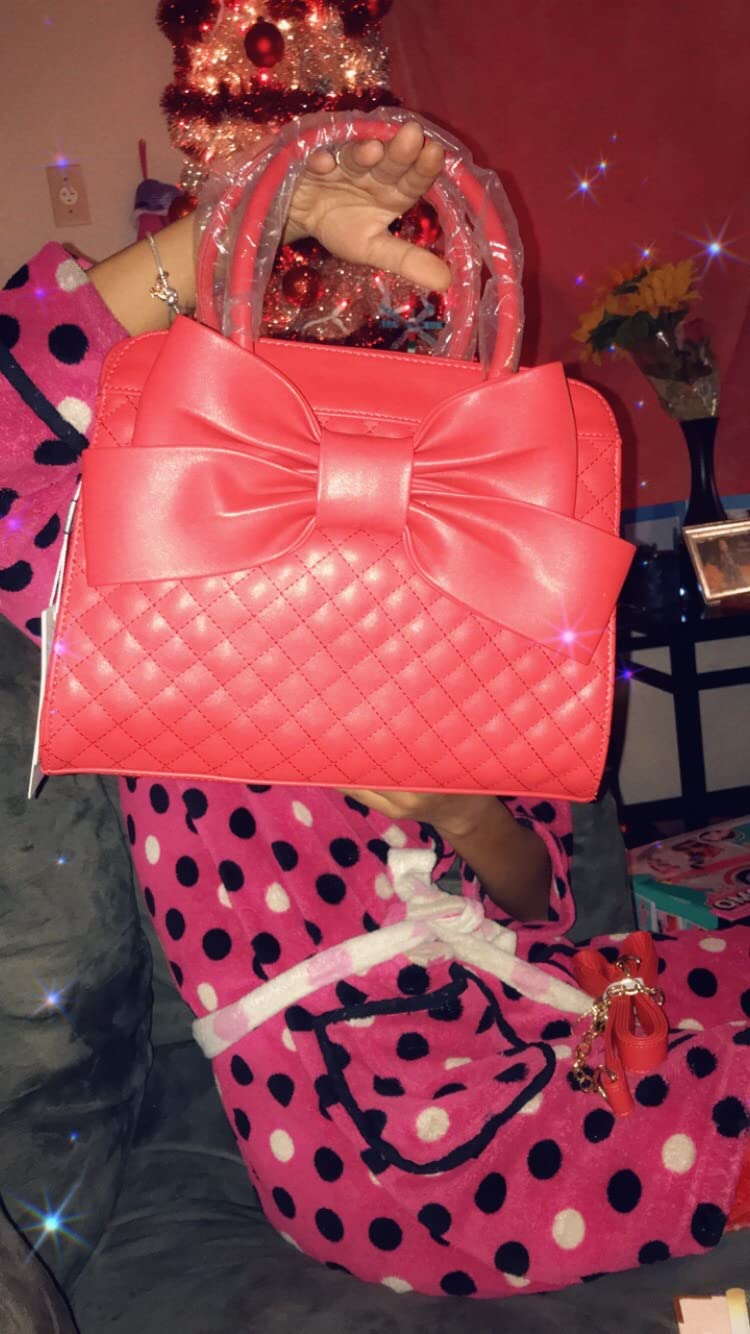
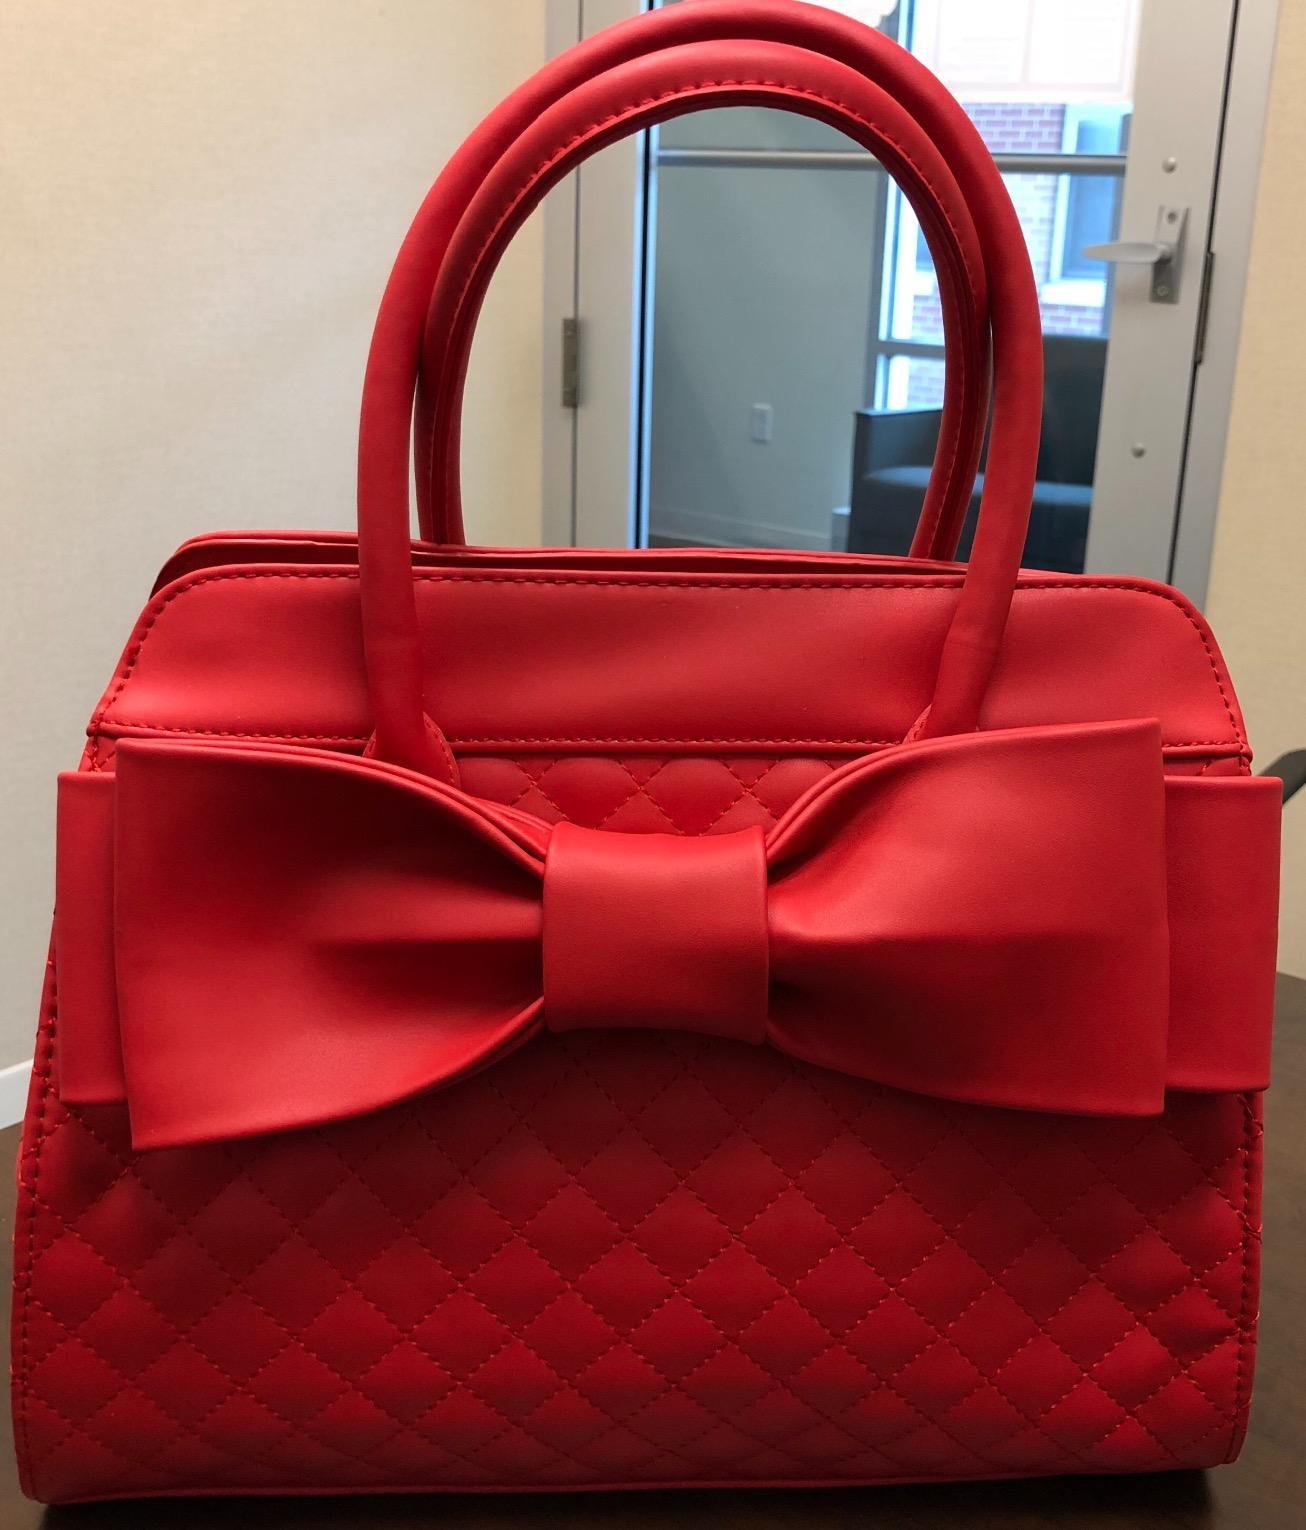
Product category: accessories_handbag
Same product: yes